Adele

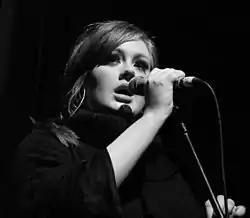
Adele performing live in January 2009

Adele later cancelled the 2008 US tour dates to be with a former boyfriend. She said in "Nylon" magazine in June 2009, "I'm like, 'I can't believe I did that.' It seems so ungrateful... I was drinking far too much and that was kind of the basis of my relationship with this boy. I couldn't bear to be without him, so I was like, 'Well, I'll just cancel my stuff then.'" She referred to this period as her "early life crisis". She is also known for her dislike of flying and bouts of homesickness when away from her native London. By the middle of October 2008, Adele's attempt to break in America appeared to have failed. But then she was booked as the musical guest on 18 October 2008 episode of NBC's "Saturday Night Live." The episode, which included an expected appearance by then US vice-presidential candidate Sarah Palin, earned the program its best ratings in 14 years with 17 million viewers. Adele performed "Chasing Pavements" and "Cold Shoulder", and the following day, "19" topped the iTunes charts and ranked at number five at Amazon.com while "Chasing Pavements" rose into the top 25. The album reached number 11 on the "Billboard" 200 as a result, a jump of 35 places over the previous week.